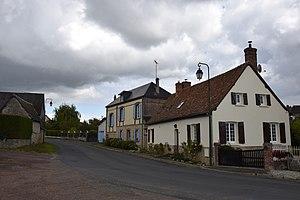
Saint-Quentin-des-Prés
Saint-Quentin-des-Prés est une commune française située dans le département de l'Oise en région Hauts-de-France.